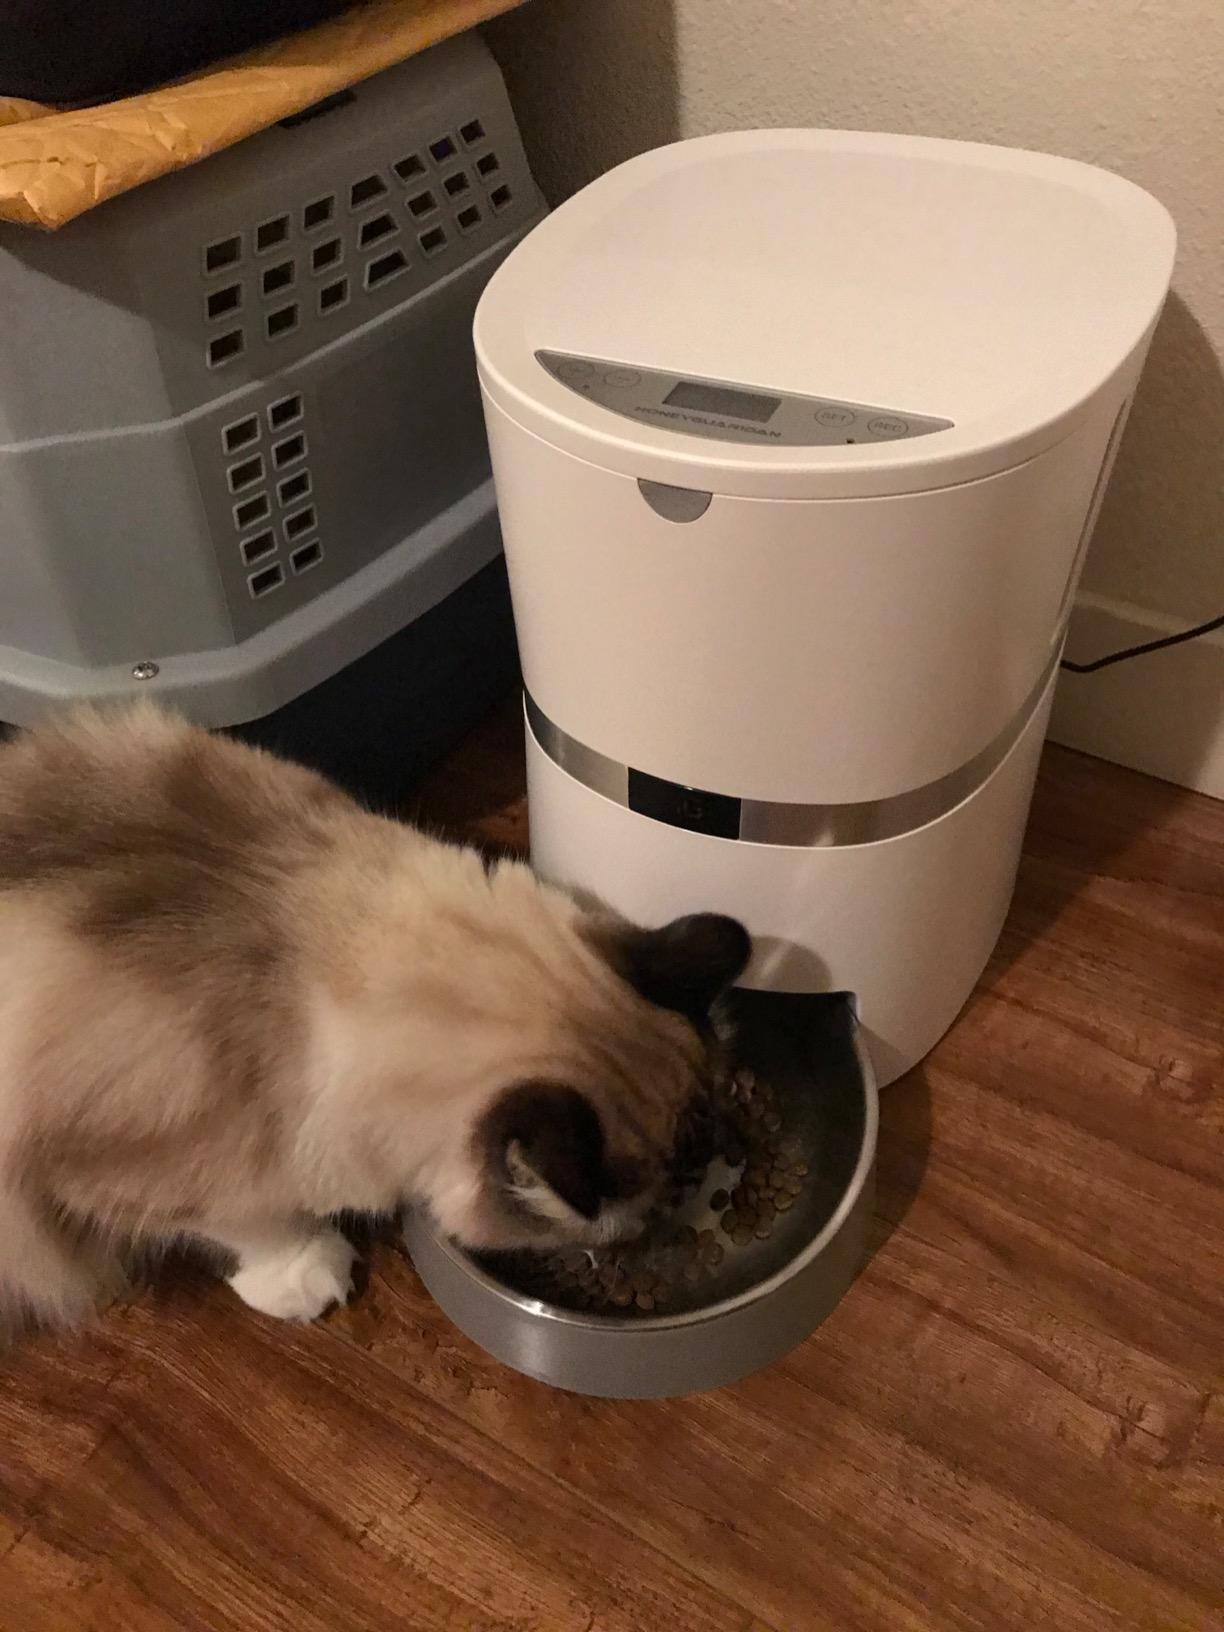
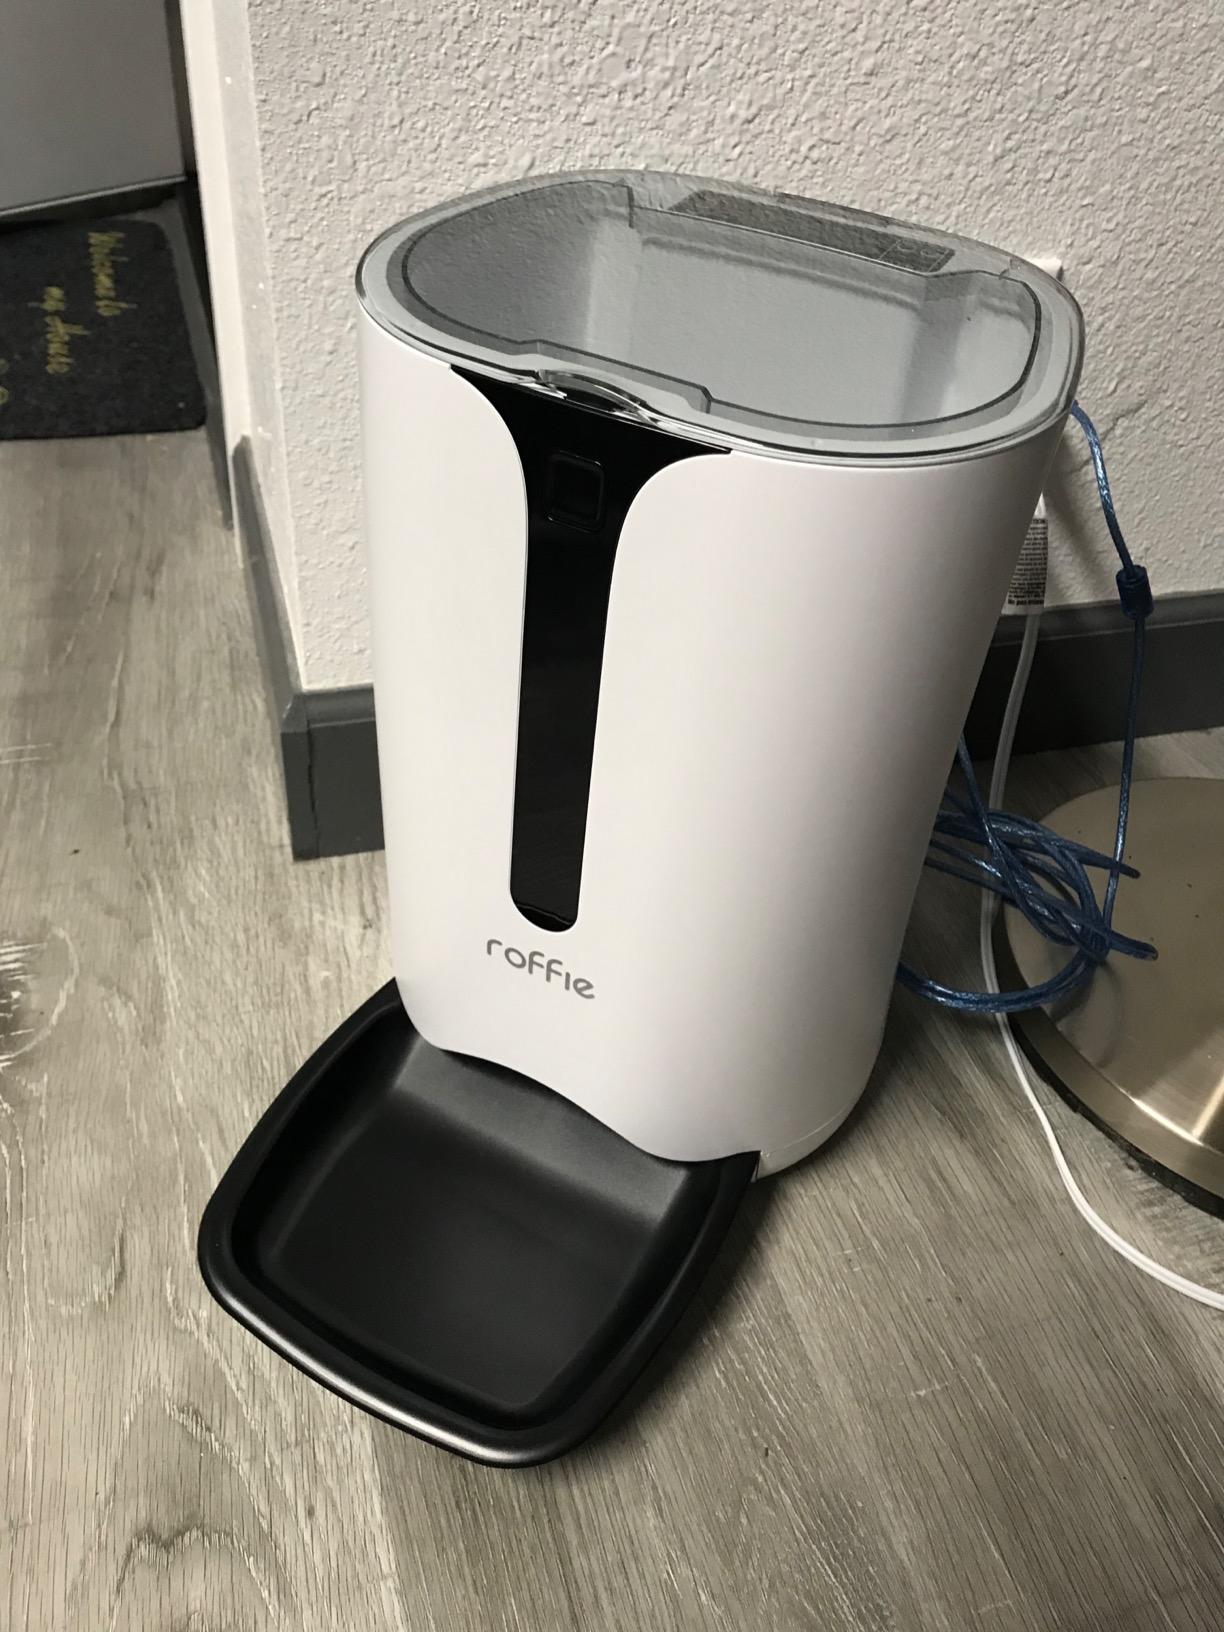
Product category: items_feeder
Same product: no